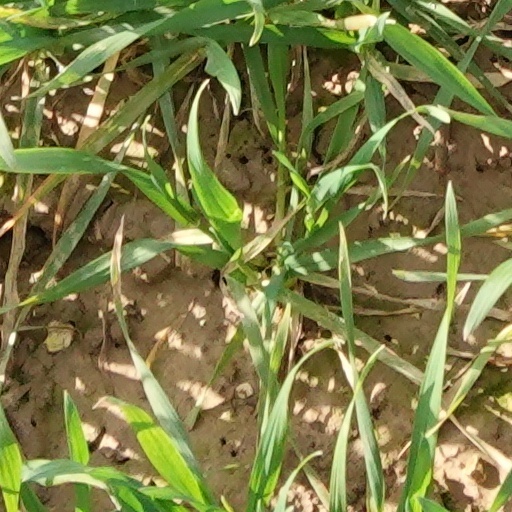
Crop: wheat